1922 Vanderbilt Commodores football team

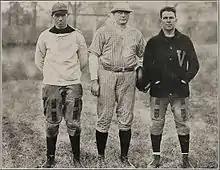
Coaches Wade, McGugin, and Hardage

Assistant coach Wallace Wade left the Vanderbilt football team for the head coaching position at Alabama, where he had much success establishing Alabama's dynasty. He was first pursued by the University of Kentucky, but refused that option because he felt they had kept him too late with a committee hearing. Dan McGugin was first pursued by Alabama but felt content with Vanderbilt and recommended Wade for the position. In his eight years at Alabama, Wade went 61–13–3 with the school's first three national titles, and had the first Southern team to play in a Rose Bowl. His replacement at Vanderbilt was Josh Cody, Mercer Bears coach and former Vanderbilt player.